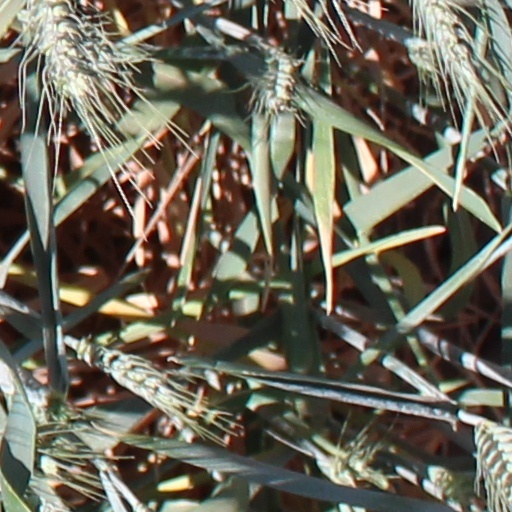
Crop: wheat